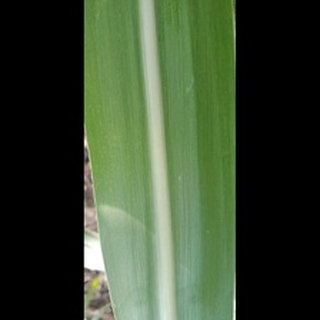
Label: healthy_sugarcane